Josiah Brown

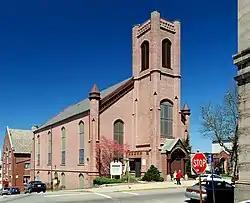
First Baptist Church, Fall River, Massachusetts, 1850

Josiah Brown (1816–1875) was an American architect and civil and mill engineer of Fall River, Massachusetts. Among his major surviving projects are the Union Mill No. 1 (1859) and Border City Mill No. 2 (1873), both in Fall River.